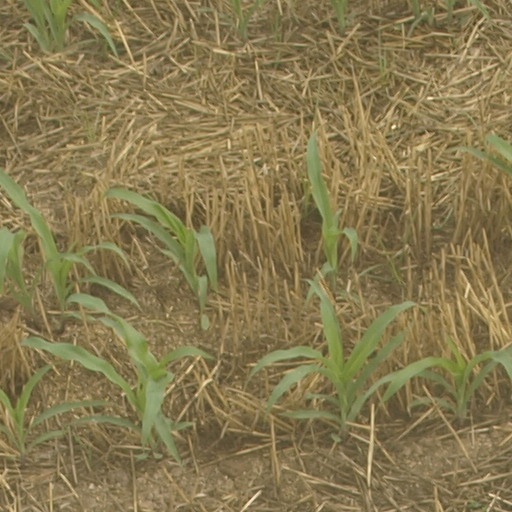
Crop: maize; corn